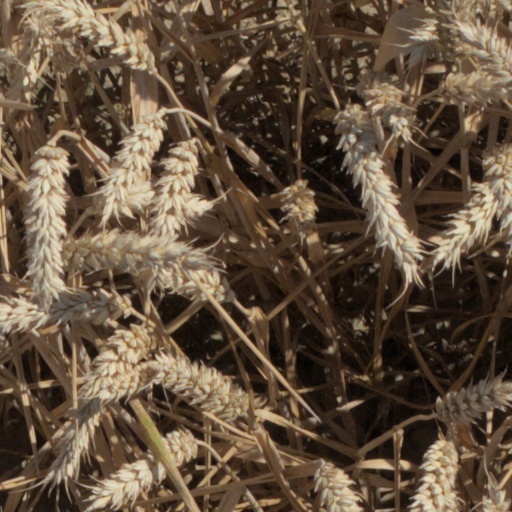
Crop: wheat